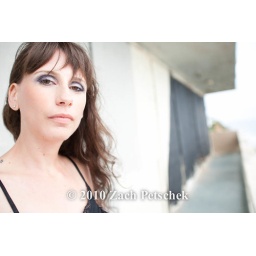
jayme laforte at an abandoned apartment building in Encinitas overlooking the cliffs on the ocean posing for band press photos